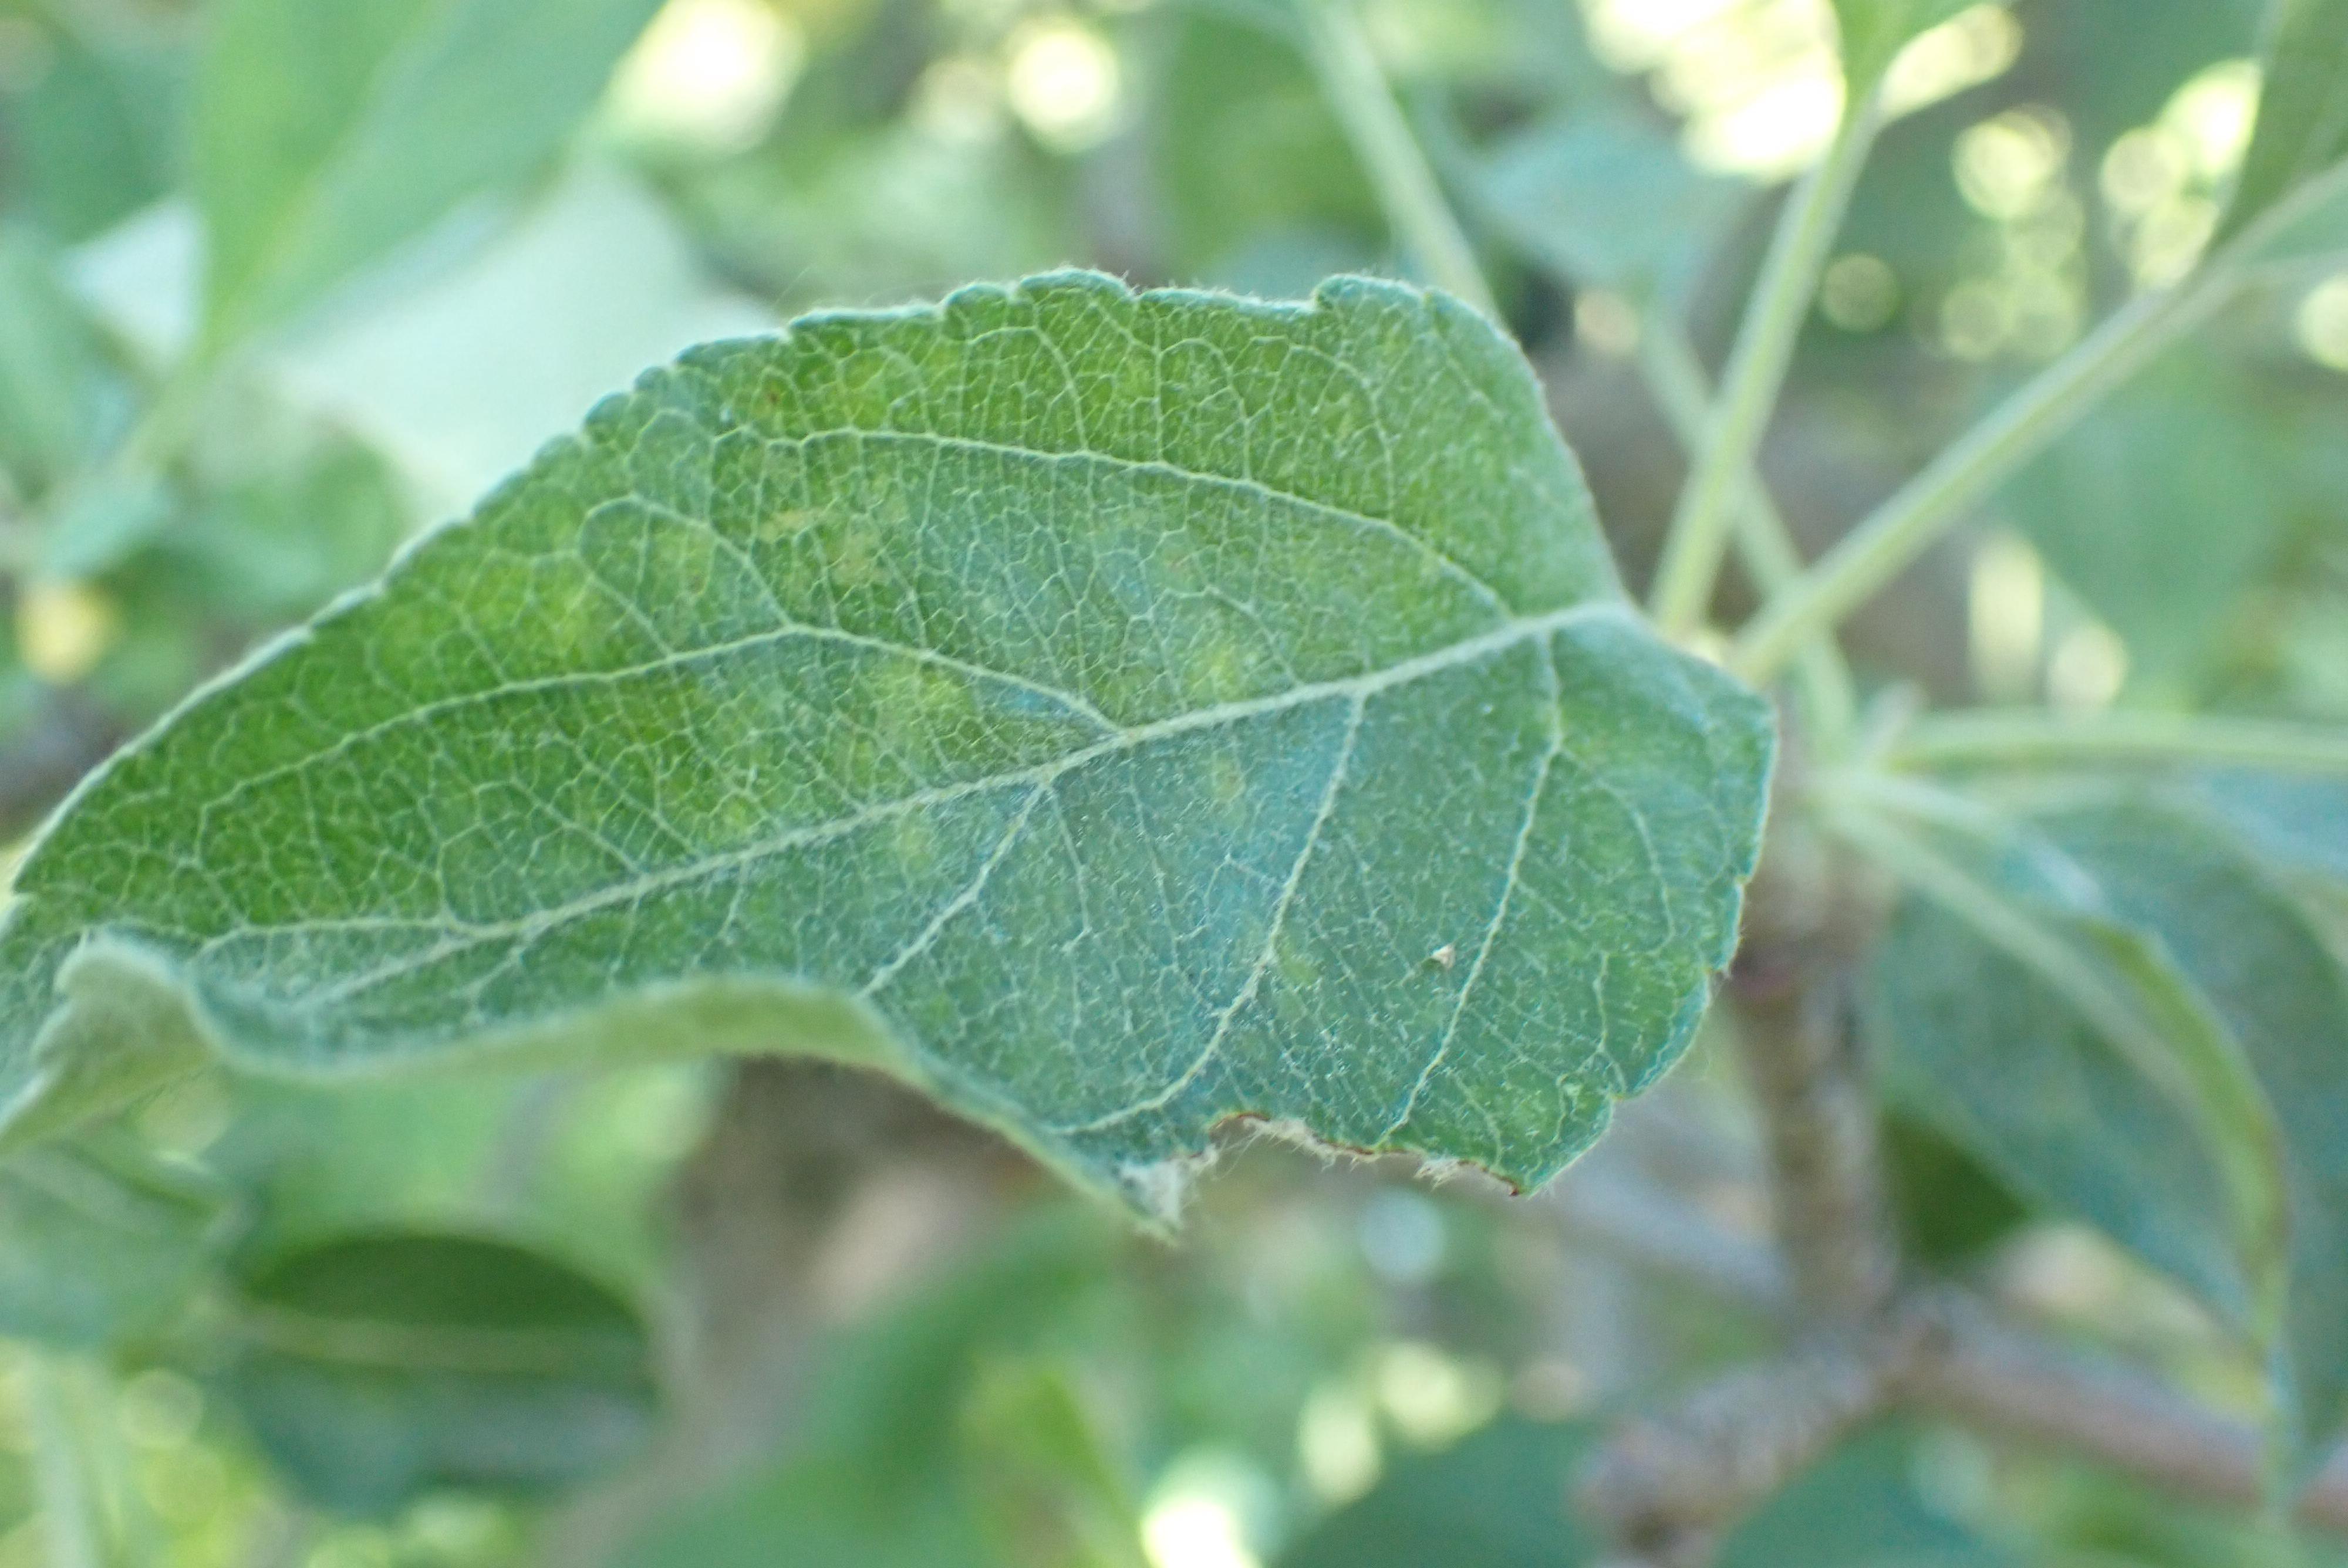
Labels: scab